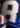
Number: 8